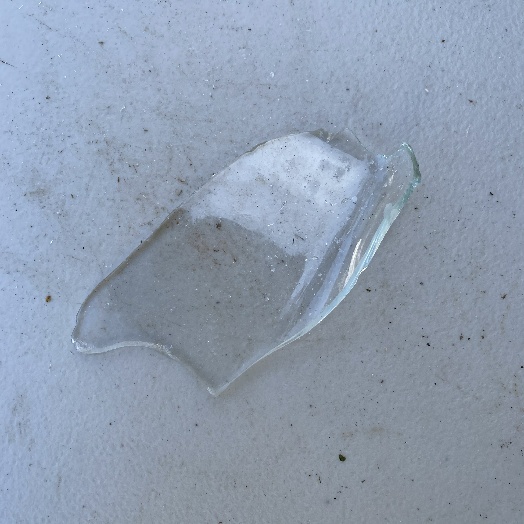
Label: Glass